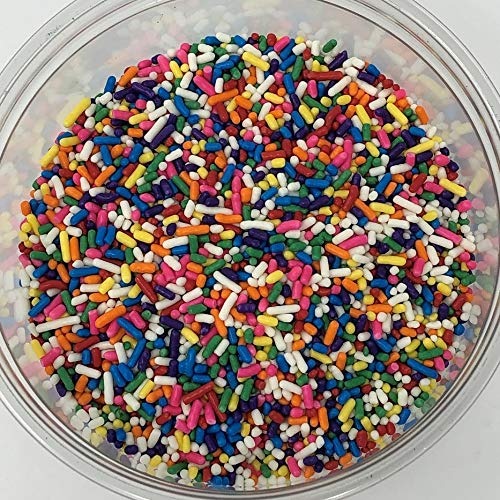
Item Name: Sprinkles Carnival Mix Multicolor Jimmies Topping 8 ounces colored sprinkles
Product Description: A colorful mix of sprinkles. The perfect topping for your cookies, cupcakes, ice cream, or any other dessert! This listing is for a bulk 8 ounce package of Carnival Mix sprinkles.
Value: 8.0
Unit: Ounce

Price: 20.42